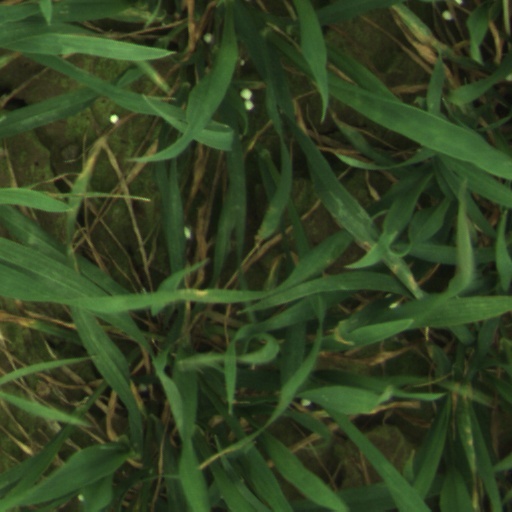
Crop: wheat